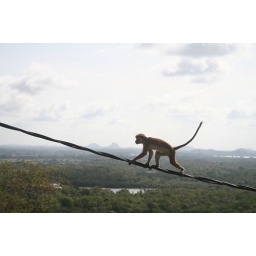
monkey on a wire with the sigiriya rock fortress in the background